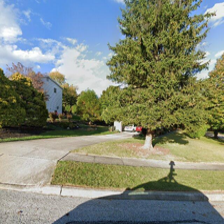
Label: streetView